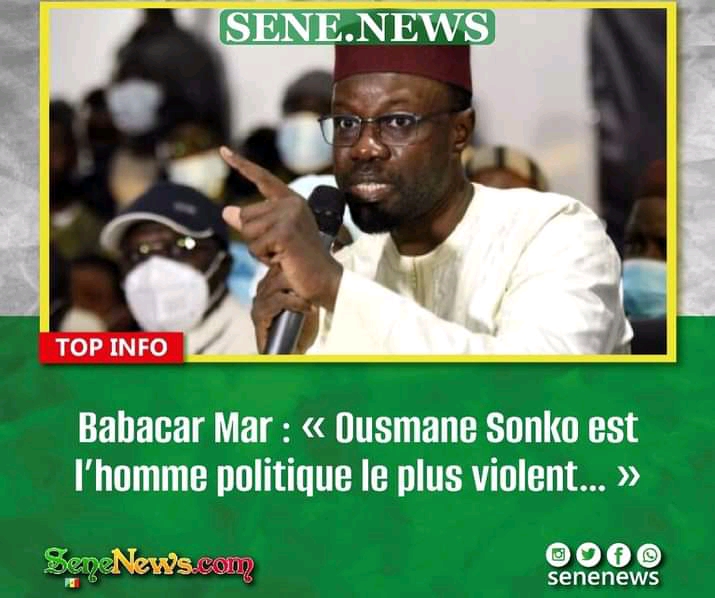
Seen news Baabakar Maar Usmaan Sónko... Usmaan Sónko la daal.